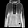
Label: Pullover